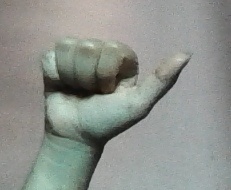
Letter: dhad